Agnieszka Holland

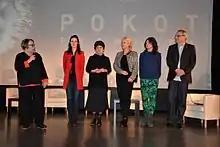
Discussion with Holland at the premiere of "Spoor" in Nowa Ruda, southwestern Poland

Holland began her career as an assistant director for Polish film directors Krzysztof Zanussi and Andrzej Wajda. Her credits include Zanussi's 1973 film "Iluminacja" ("Illumination"), and Wajda's 1983 film "Danton". She was first assistant director on Wajda's 1976 "Man of Marble", an experience which gave her the capability to explore political and moral issues within the confines of an oppressive regime. Though she had a large role to play in the success of this film, her name was kept off of the credits because of censorship laws. In the first part of her career, owing to censorship by Communist authorities, Holland was unable to release any films under her own name. Wajda offered to adopt her, but she refused, convinced that she could eventually release films under own name. Her first major film was "Provincial Actors" ("Aktorzy Prowincjonalni"), a 1978 chronicle of tense backstage relations within a small-town theater company which was an allegory of Poland's contemporary political situation. It won the International Critics Prize at the 1980 Cannes Film Festival.